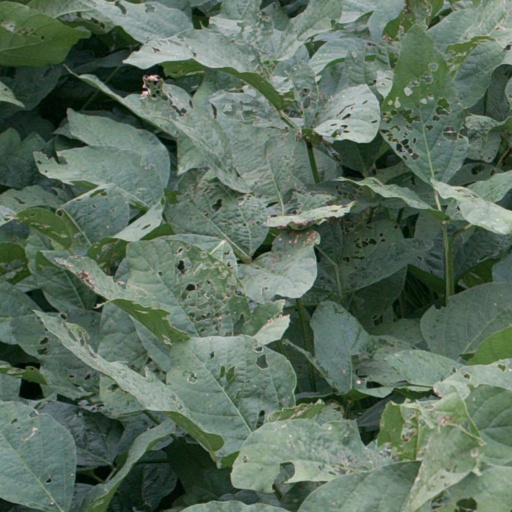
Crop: soybean